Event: Nepal Earthquake
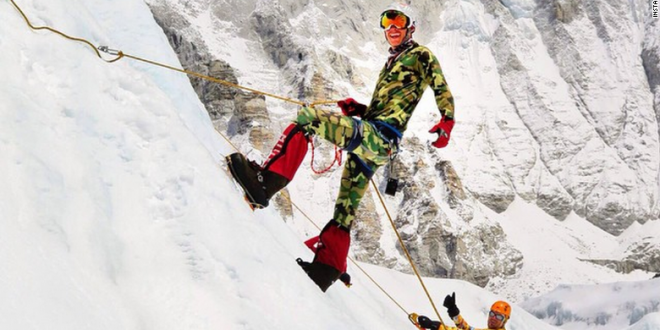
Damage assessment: no_damage